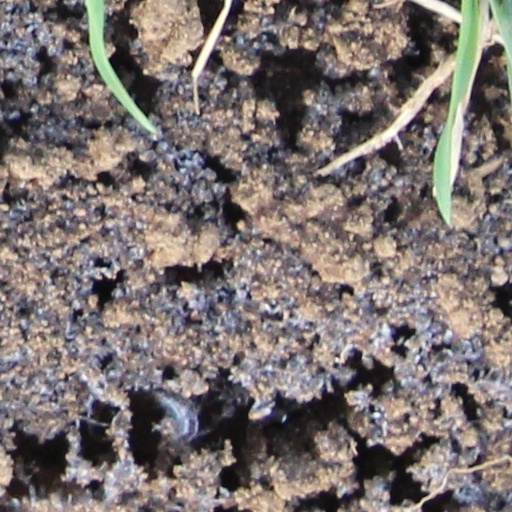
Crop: wheat